Front Mission Evolved

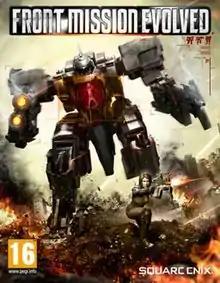

is a third-person shooter video game developed by Double Helix Games and published by Square Enix. Unlike previous "Front Mission" titles which have a tactical role-playing game structure, players engage in combat in real time on 3D maps using giant robotic weapons of war known as "Wanzers." The game also features a single player story mode and several multiplayer combat modes with up to eight players.